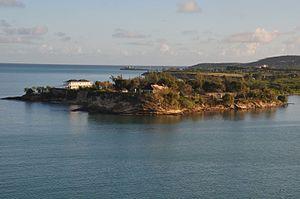
Le fort James est un fort situé à Saint John's à Antigua-et-Barbuda.